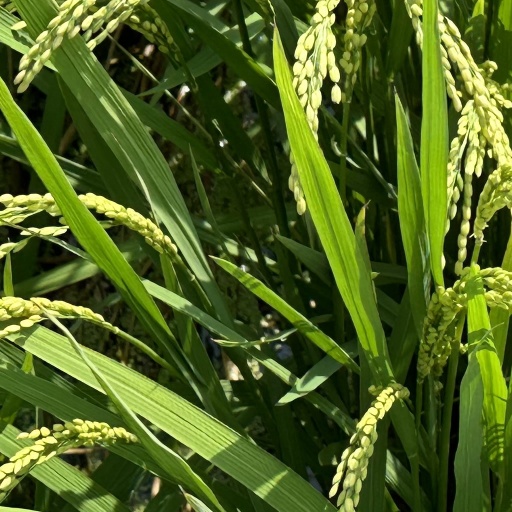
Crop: rice